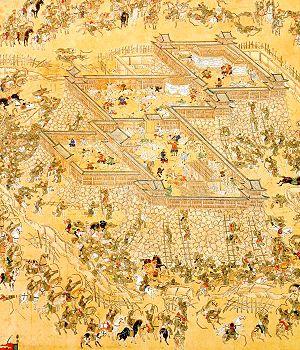
Le Siège d'Ulsan fut une tentative infructueuse des Coréens et des Chinois de s'emparer du château japonais d'Ulsan à la fin de la guerre Imjin. Les Chinois subirent de lourdes pertes durant le siège.
Le château d'Ulsan est un château de style japonais situé à Ulsan, en Corée du Sud, construit durant les invasions japonaises de Corée par l'armée de Katō Kiyomasa. Aujourd'hui, le château d'Ulsan est presque ruiné par l'urbanisation de la ville.
Les châteaux japonais en Corée sont des châteaux japonais construits le long des côtes du sud de la Corée durant les invasions japonaises de la Corée entre 1592 et 1598 par les soldats japonais.
Ulsan est une ville portuaire située au sud-est de la Corée du Sud sur la mer du Japon, à une quarantaine de kilomètres de Busan. La ville compte 962 931 habitants et la ville métropolitaine 1 105 823 habitants. La ville a le statut de ville métropolitaine depuis le 15 juillet 1997.